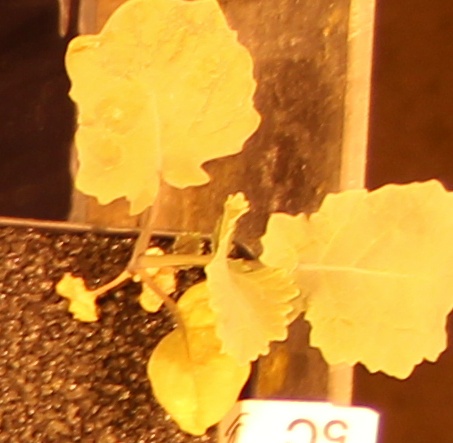
Label: Canola